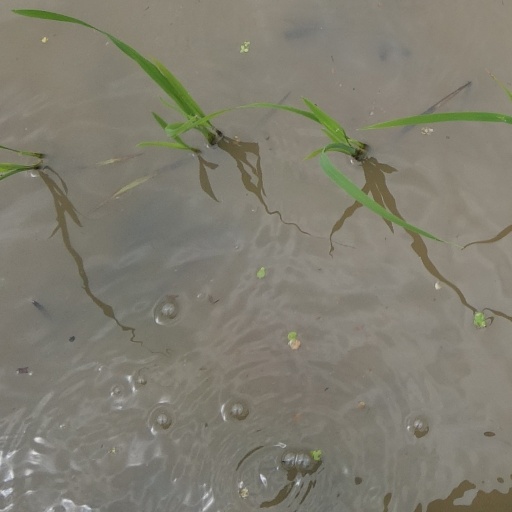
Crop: rice